Verden (Aller) station

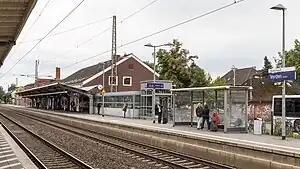
Verden (Aller) railway station

Verden (Aller) or Verden an der Aller is a railway station located in Verden an der Aller, Germany. The station was opened in 1847 and is located on the Bremen–Hanover railway and Rotenburg-Verden railway. The train services are operated by Deutsche Bahn and NordWestBahn. The station has been part of the Bremen S-Bahn since December 2010.